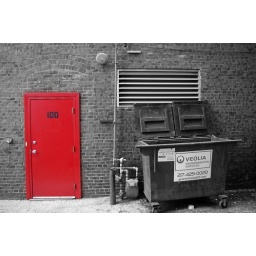
Veolia Environmental Service can by red door